Lamport and Holt

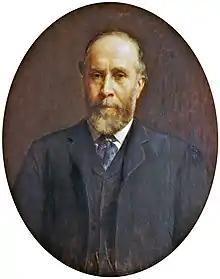
Alfred Holt before 1903

Two of George Holt junior's brothers were apprenticed to Lamport and Holt: Alfred Holt from 1850 to 1857 and Charles Holt from 1855 to 1862. Alfred had been apprenticed to a railway engineer and became head of Lamport and Holt's engineering department. Another brother, Philip Holt, was a partner in Lamport and Holt. In 1866 Alfred and Philip Holt founded their own shipping company, which became Blue Funnel Line.